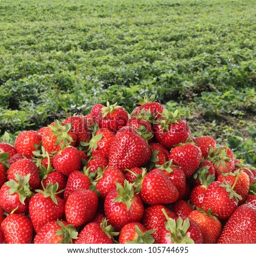
bowl of strawberries outside on a table .